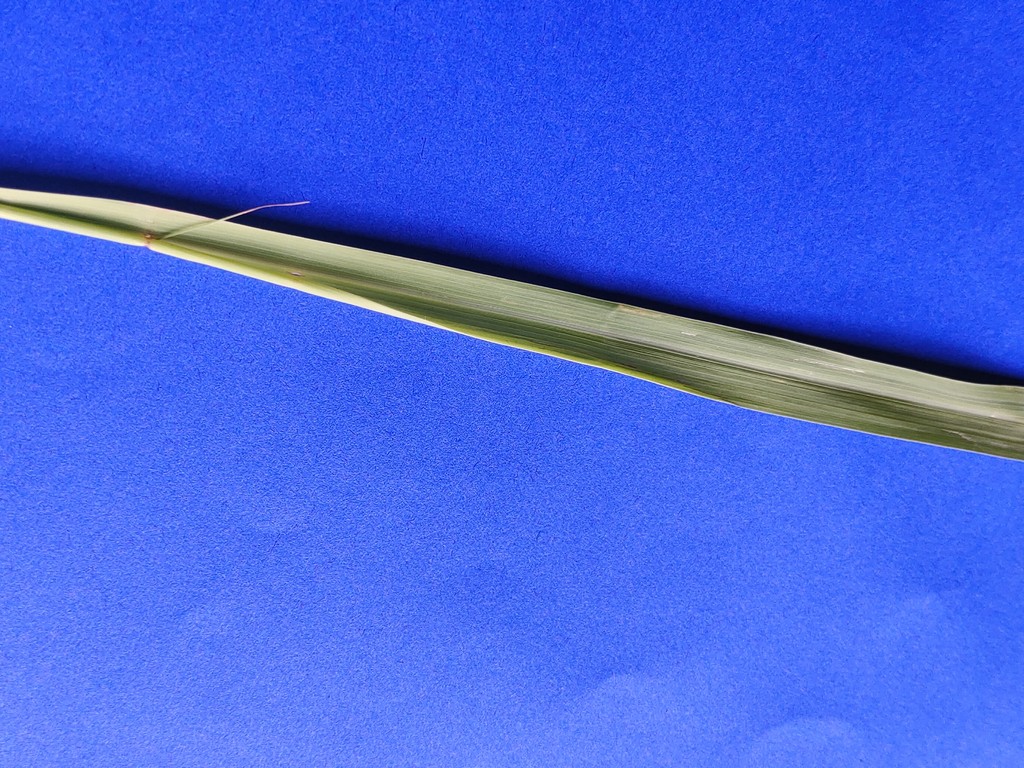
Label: Healthy